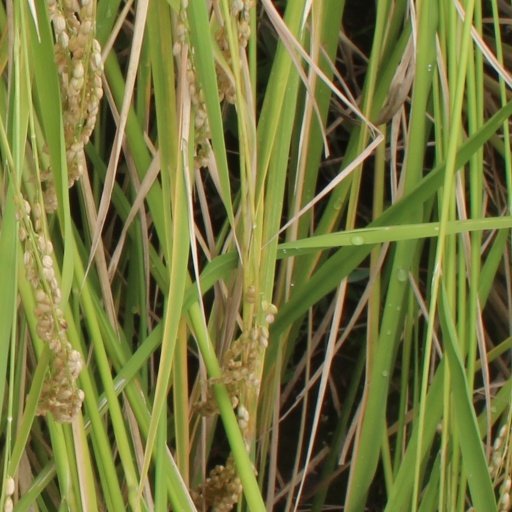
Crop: rice